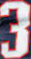
Number: 3